Litchfield Towers

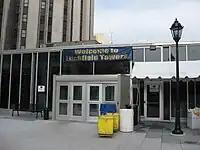
Forbes Avenue entrance to the Litchfield Towers lobby during the 2009 orientation week.

Until the 2007 academic year, the ground floor of the Litchfield towers complex housed two University dining facilities, both run by the French food service conglomerate Sodexo. "The Marketplace" (formerly known as C-Side) was an all-you-can-eat buffet serving traditional foods such as pastas and salad. The menu changed throughout the day, starting with breakfast foods such as waffles and cereal and ending with dinner dishes such as lasagna. The other, "Eddie's", was structured more like a food court, with several stand-alone food shops serving such foods as sandwiches, chicken, and hamburgers. Eddie's also contained a small grocery store mainly selling snack foods and pre-packaged dinners. The grocery store offered a small selection of kosher foods. The small shop in the lobby of Towers, "Common Grounds", which sells coffee, juice, bagels, and various other baked goods still remains.